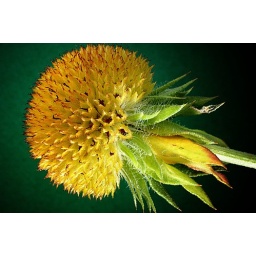
macro shot, with green construction paper in the background